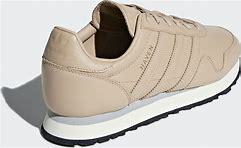
Brand: Adidas
Model: Haven